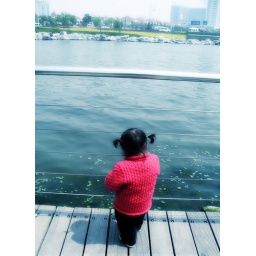
red girl by the lake